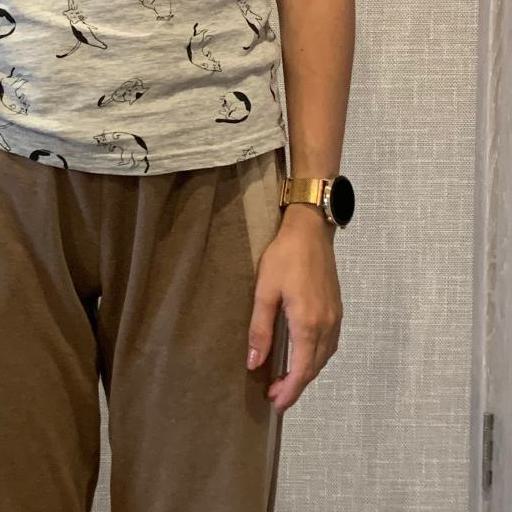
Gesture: no_gesture